Grand Mosque of Meknes

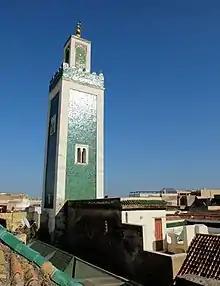
Minaret of the mosque.

The Grand Mosque of Meknes is the historic main mosque (Friday mosque) of the old city ("medina") of Meknes, Morocco. It is the largest and most important mosque in the old city and one of its oldest monuments.